Beaver Stadium

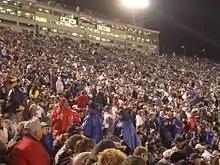
On October 8, 2005, 109,839 attendees at Beaver Stadium witnessed the Nittany Lions defeat Ohio State 17 to 10, in what was then the second-largest crowd in college football history.

A record crowd of 111,030 witnessed Penn State's 20–13 loss to Ohio State, on November 2, 2024.